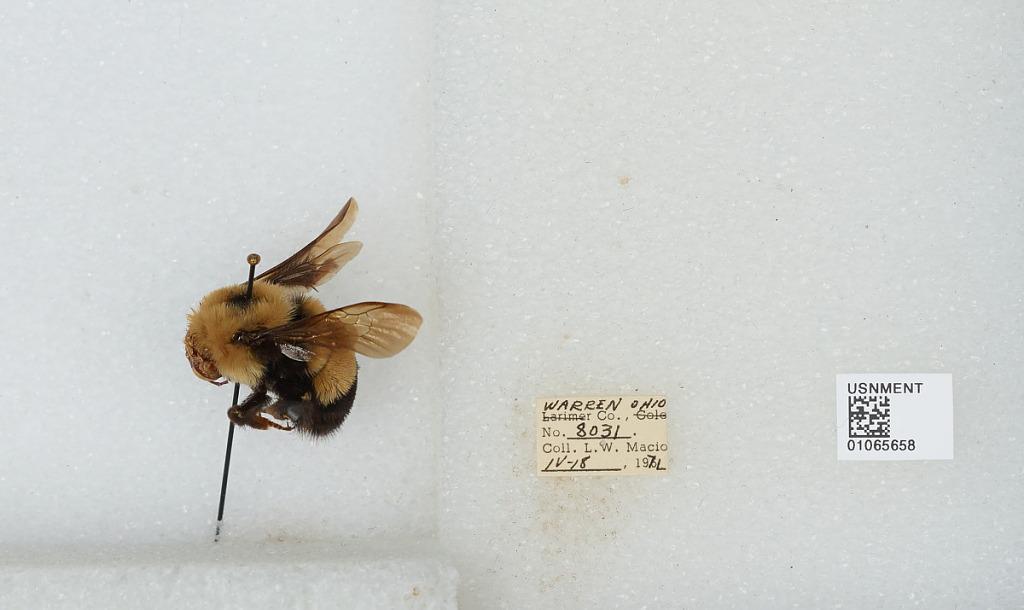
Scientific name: Bombus (Bombus) affinis Cresson
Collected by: L. Macior
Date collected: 1971-4-18
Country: United States
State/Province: Ohio
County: Warren
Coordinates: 39.4242, -84.1856